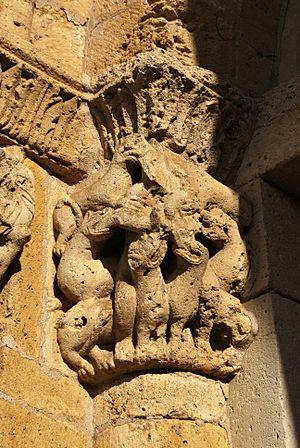
Église Saint-Vincent (Saint-Vincent-de-Pertignas)
L'église Saint-Vincent est une église catholique située dans la commune de Saint-Vincent-de-Pertignas, dans le département de la Gironde, en France.